The Mime Order

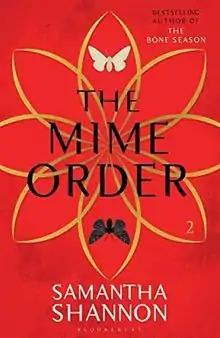
First edition (UK)

The Mime Order is a 2015 supernatural dystopian novel by British writer Samantha Shannon, the second in "The Bone Season" series.